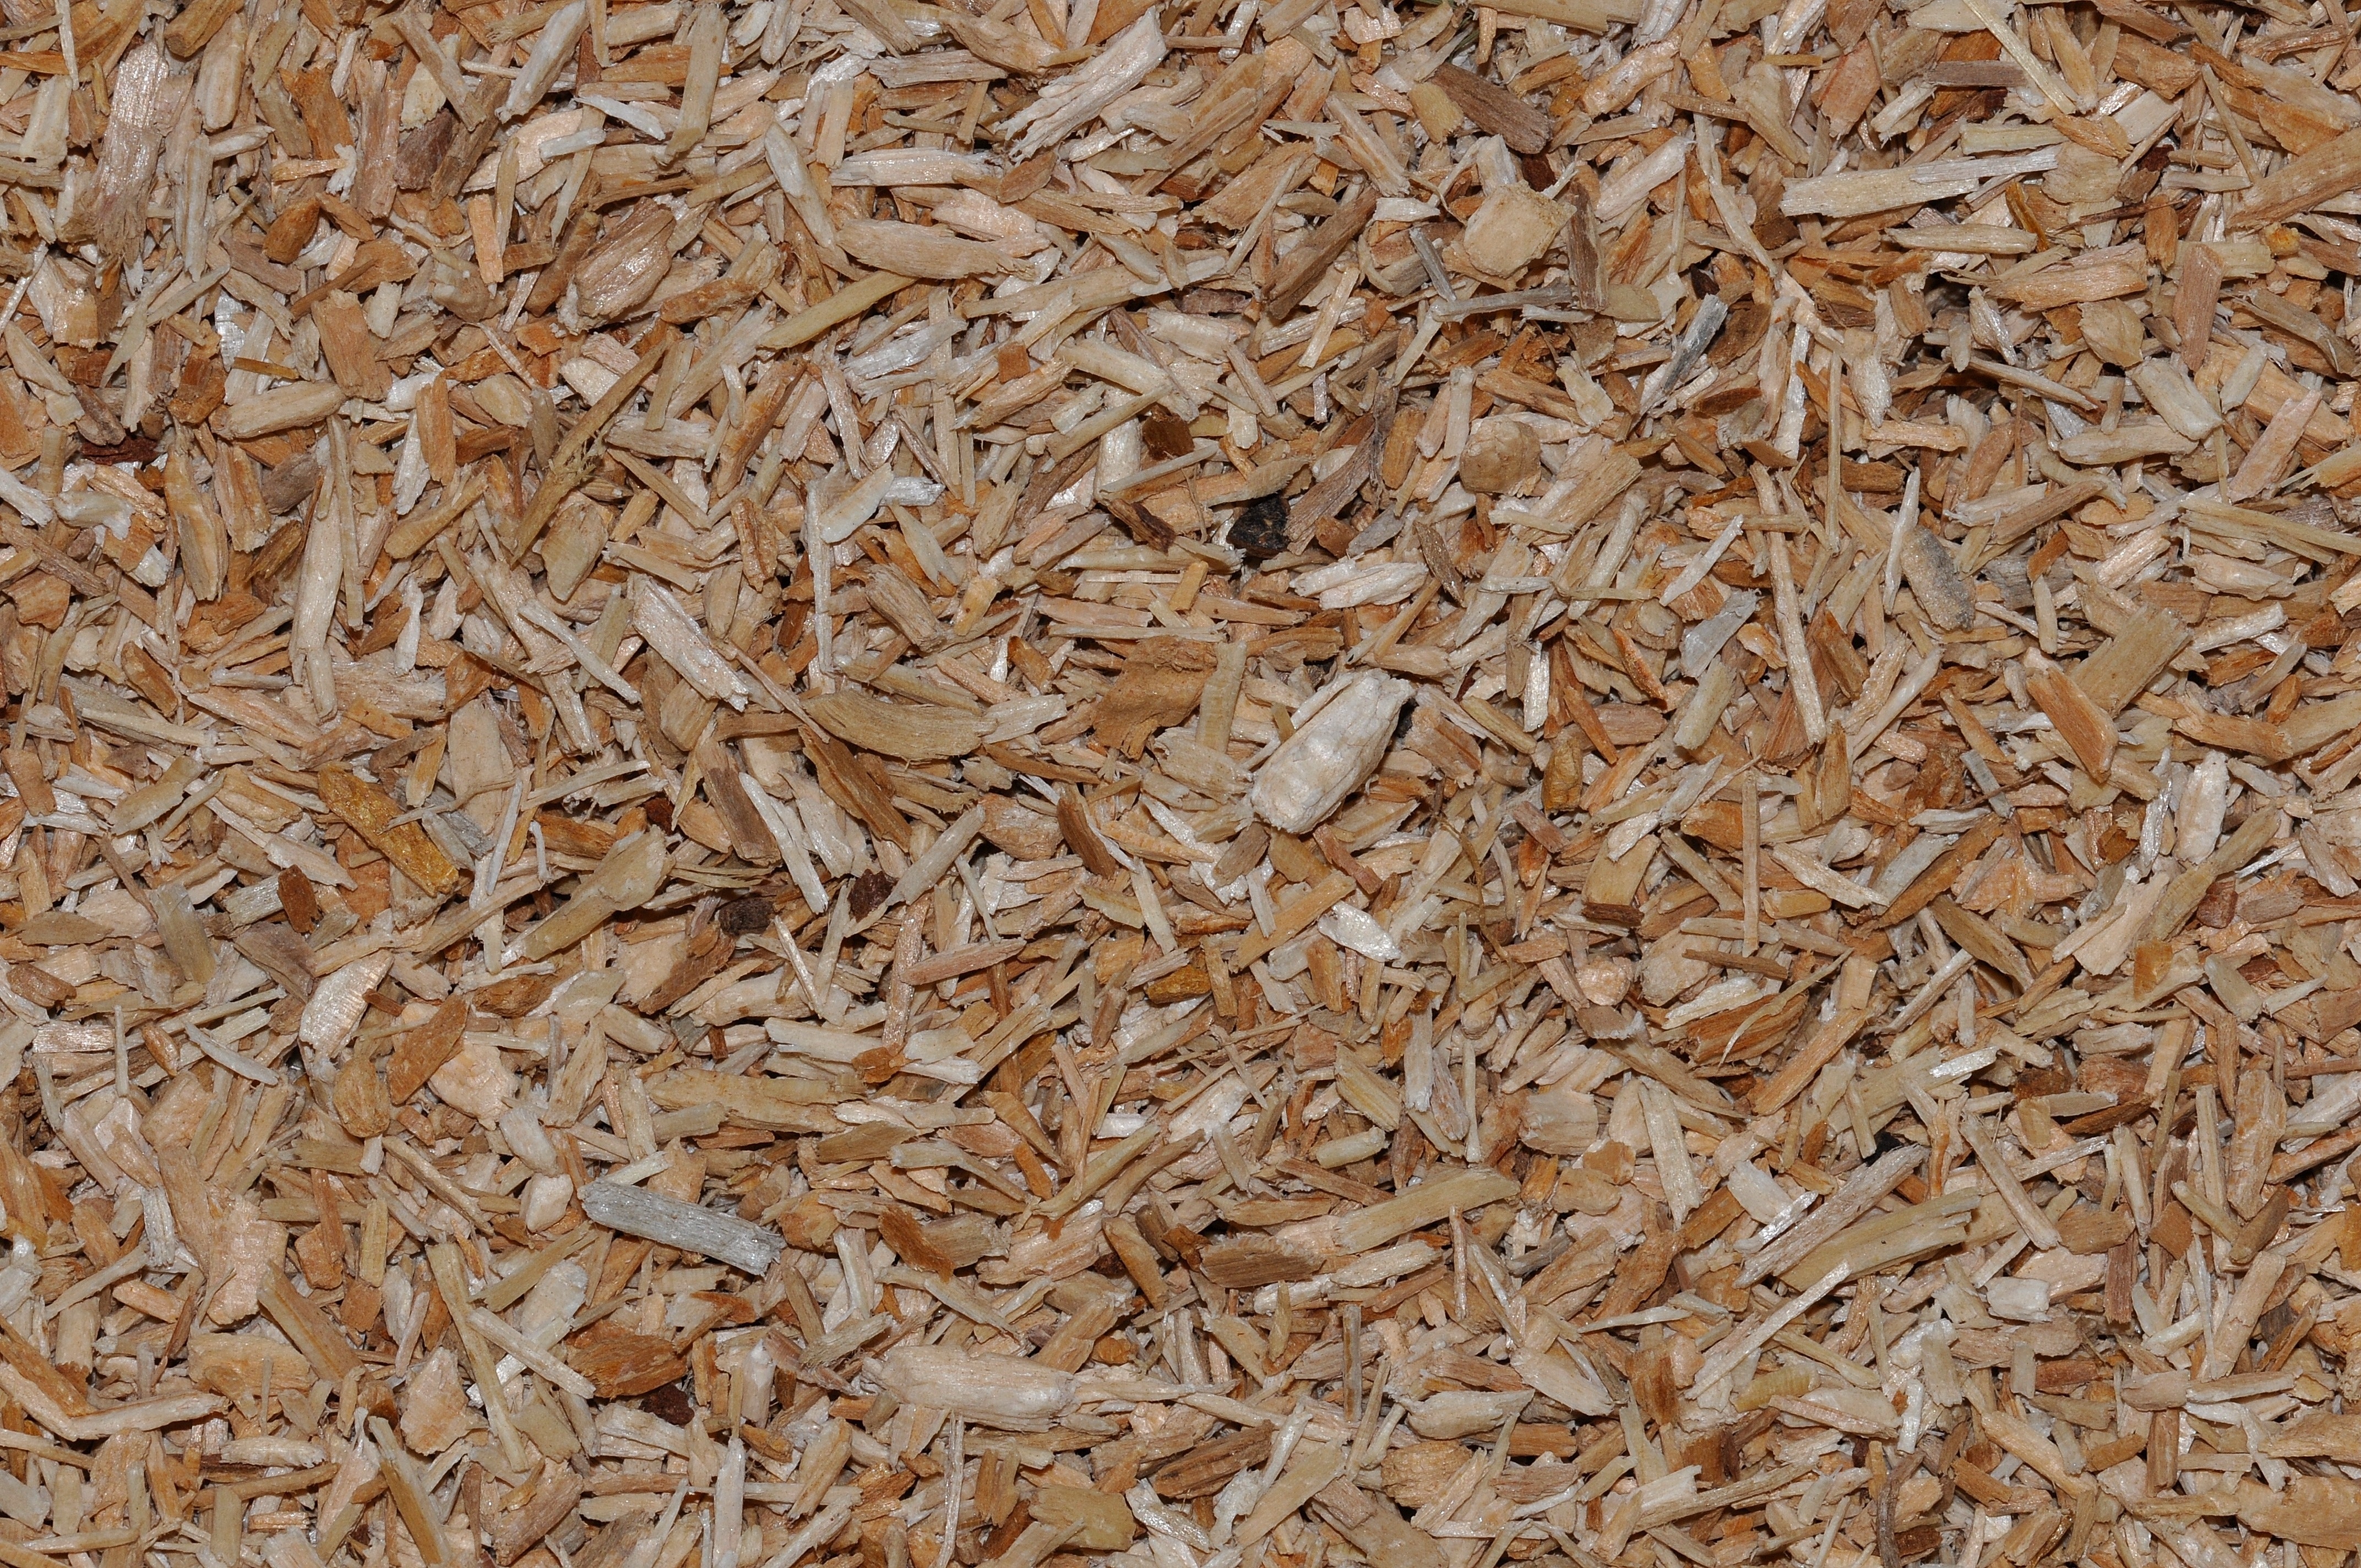
wood, texture, pattern, food, produce, crop, insect, soil, agriculture, close, invertebrate, beetle, flooring, natural material, wood chips, husk, grass family, pieces of wood, mealworm